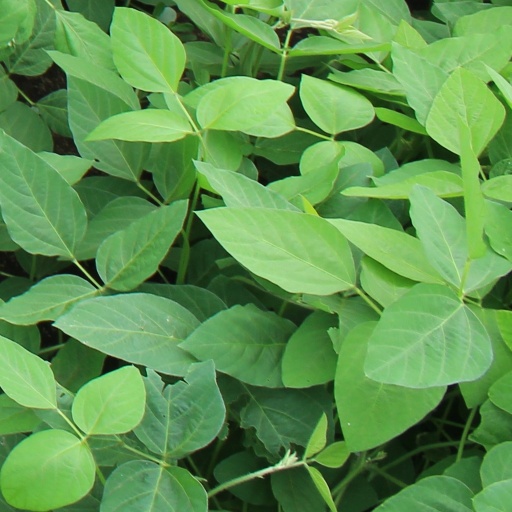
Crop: soybean